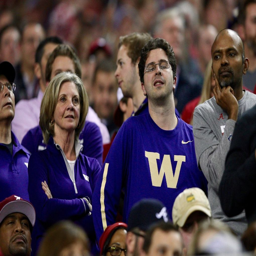
fans react to trailing by several touchdown .